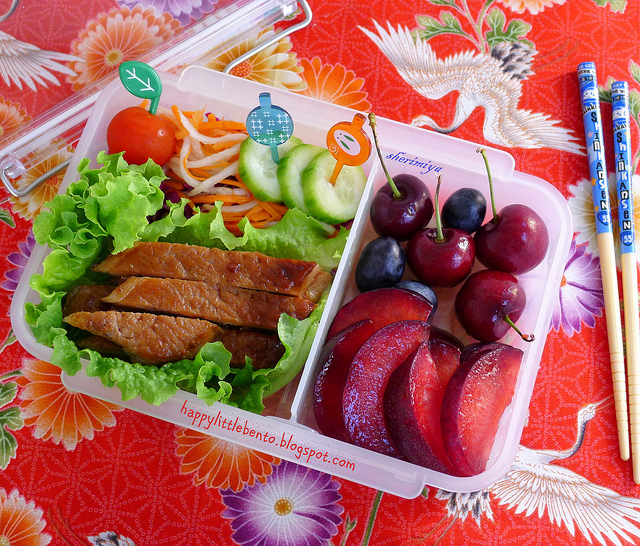
user: Given an image and a question. Answer the question in a short answer. Question: What food in this picture is not edible by a vegetarian? Short Answer:
assistant: chicken